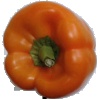
Label: Pepper Orange 1